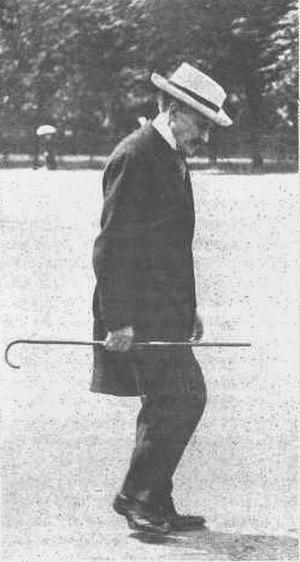
Karl Max, Fürst von Lichnowsky est un diplomate allemand, issu d'une riche famille originaire de Bohème et de Silésie, de religion catholique, relié aux plus grandes familles françaises par sa mère, Marie, princesse de Croÿ. Il est ainsi le cousin de l'ambassadeur de Russie à Londres en même temps que lui, Alexandre von Benckendorff, dont la mère est née princesse Louise de Croÿ. Il descend, entre autres, de Jean-Baptiste Colbert par son ancêtre Jean-Baptiste Victor de Rochechouart, 8ᵉ duc de Mortemart qui est le petit-fils de Marie-Anne Colbert, fille du ministre Colbert, et il descend également de François Michel Le Tellier, marquis de Louvois par son ancêtre Angélique-Adélaïde d’Harcourt, fille de Marie-Madeleine Le Tellier de Barbezieux, une petite-fille de Louvois.